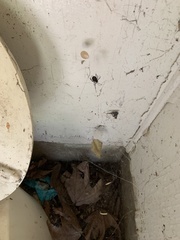
Species: Lactrodectus_hesperus